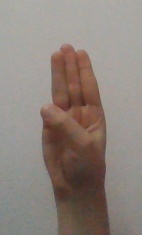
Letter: thaa